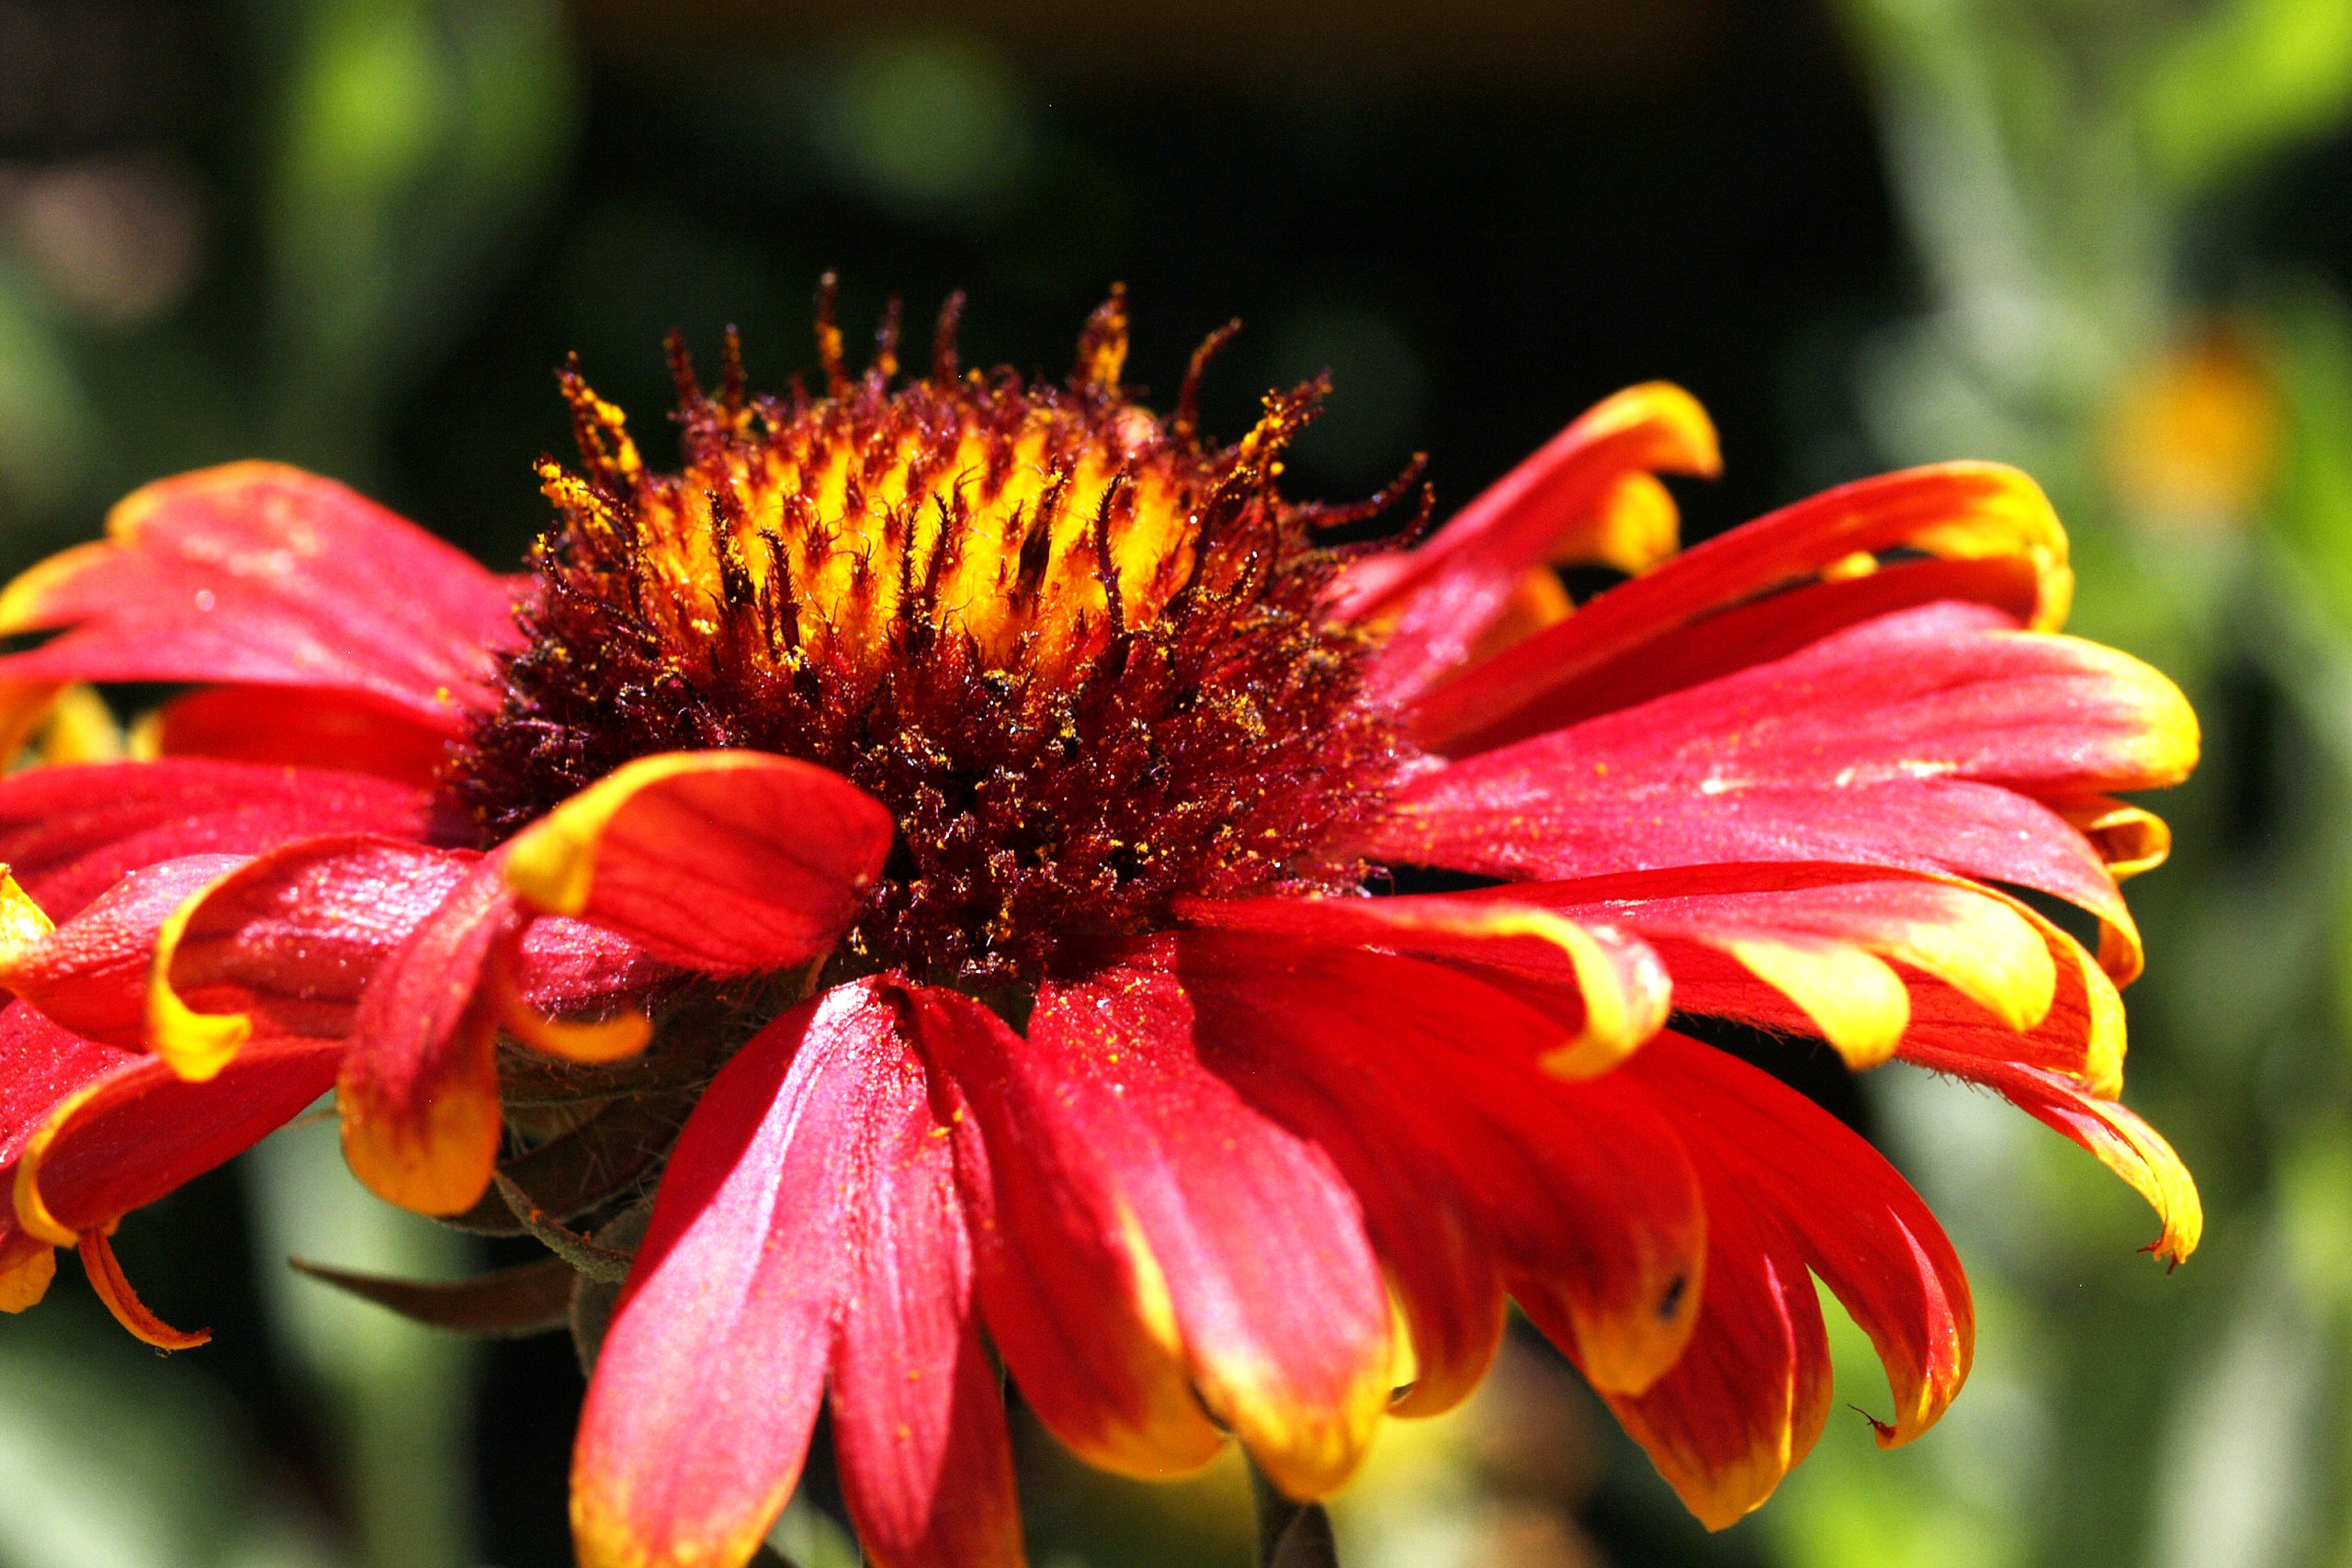
nature, plant, photography, flower, petal, red, insect, macro, botany, colorful, flora, wildflower, close up, coneflower, nectar, macro photography, flowering plant, daisy family, annual plant, plant stem, land plant, blanket flowers